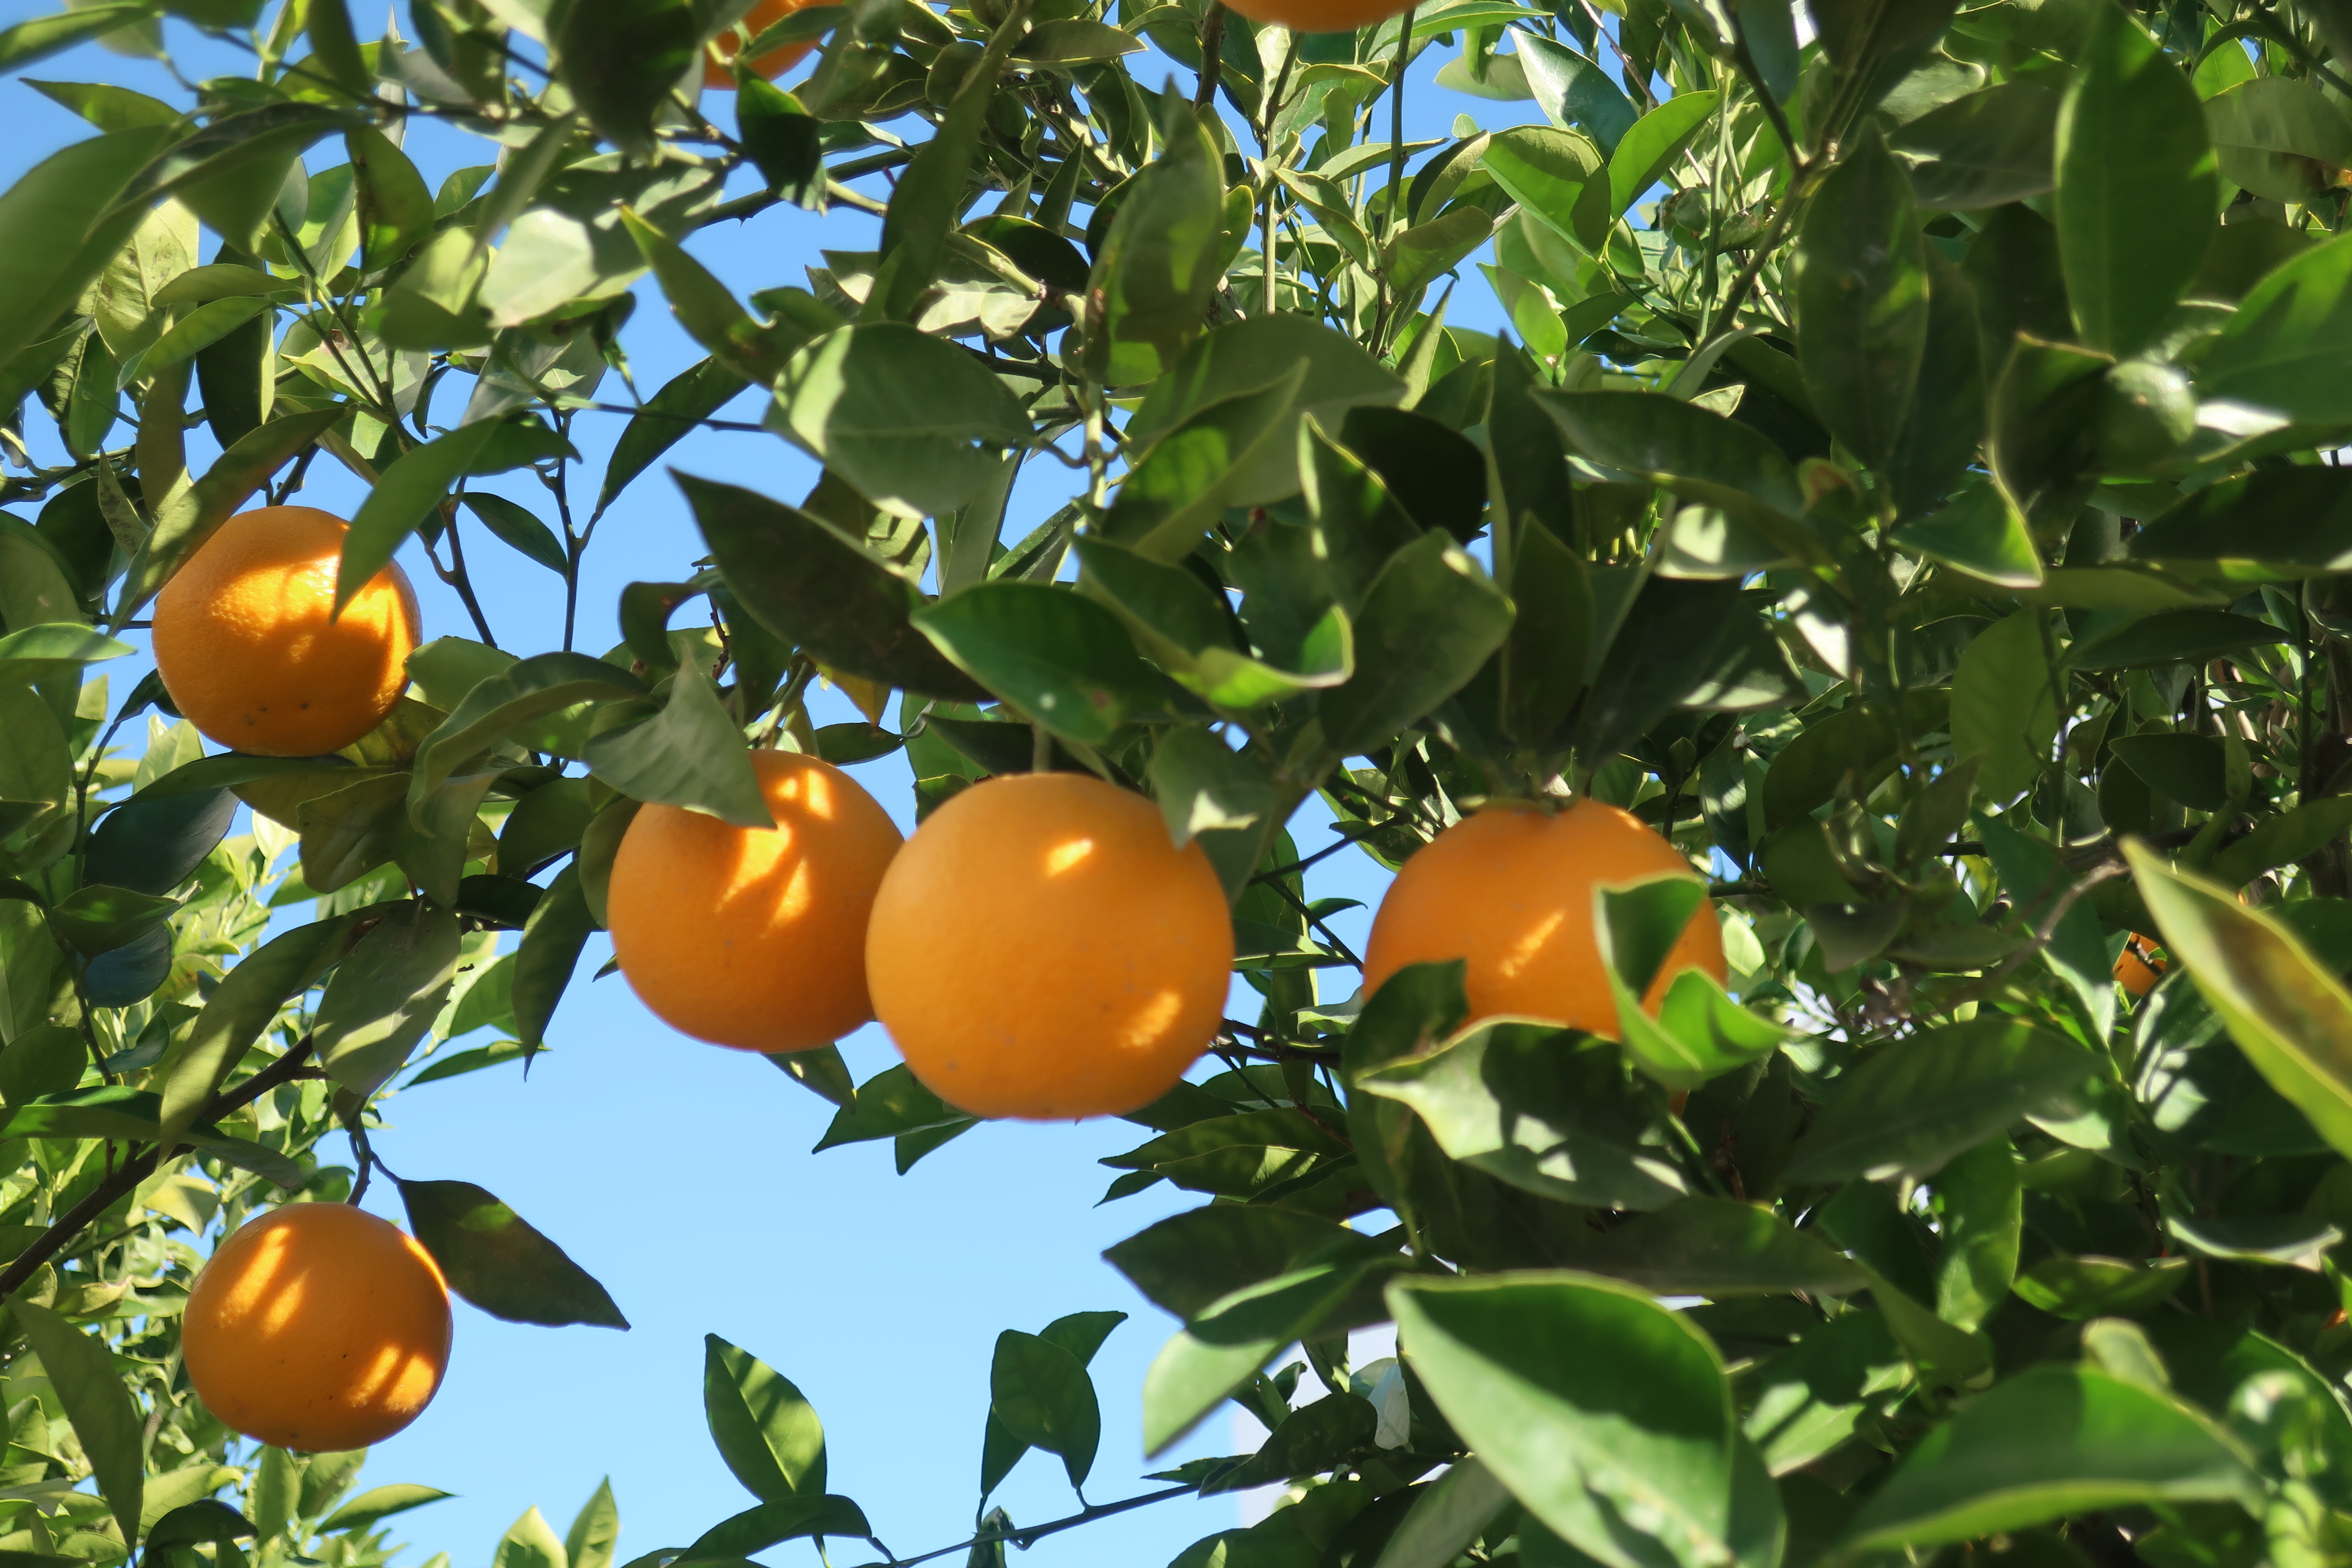
plant, fruit, tree, orange, nature, daytime, fruit tree, citrus, produce, food, sunlight, bitter orange, mandarin orange, valencia orange, tangerine, ingredient, rangpur, calamondin, whole food, natural foods, Superfruit, peach, clementine, diospyros, grapefruit, vegetarian food, ebony trees and persimmons, meyer lemon, citric acid